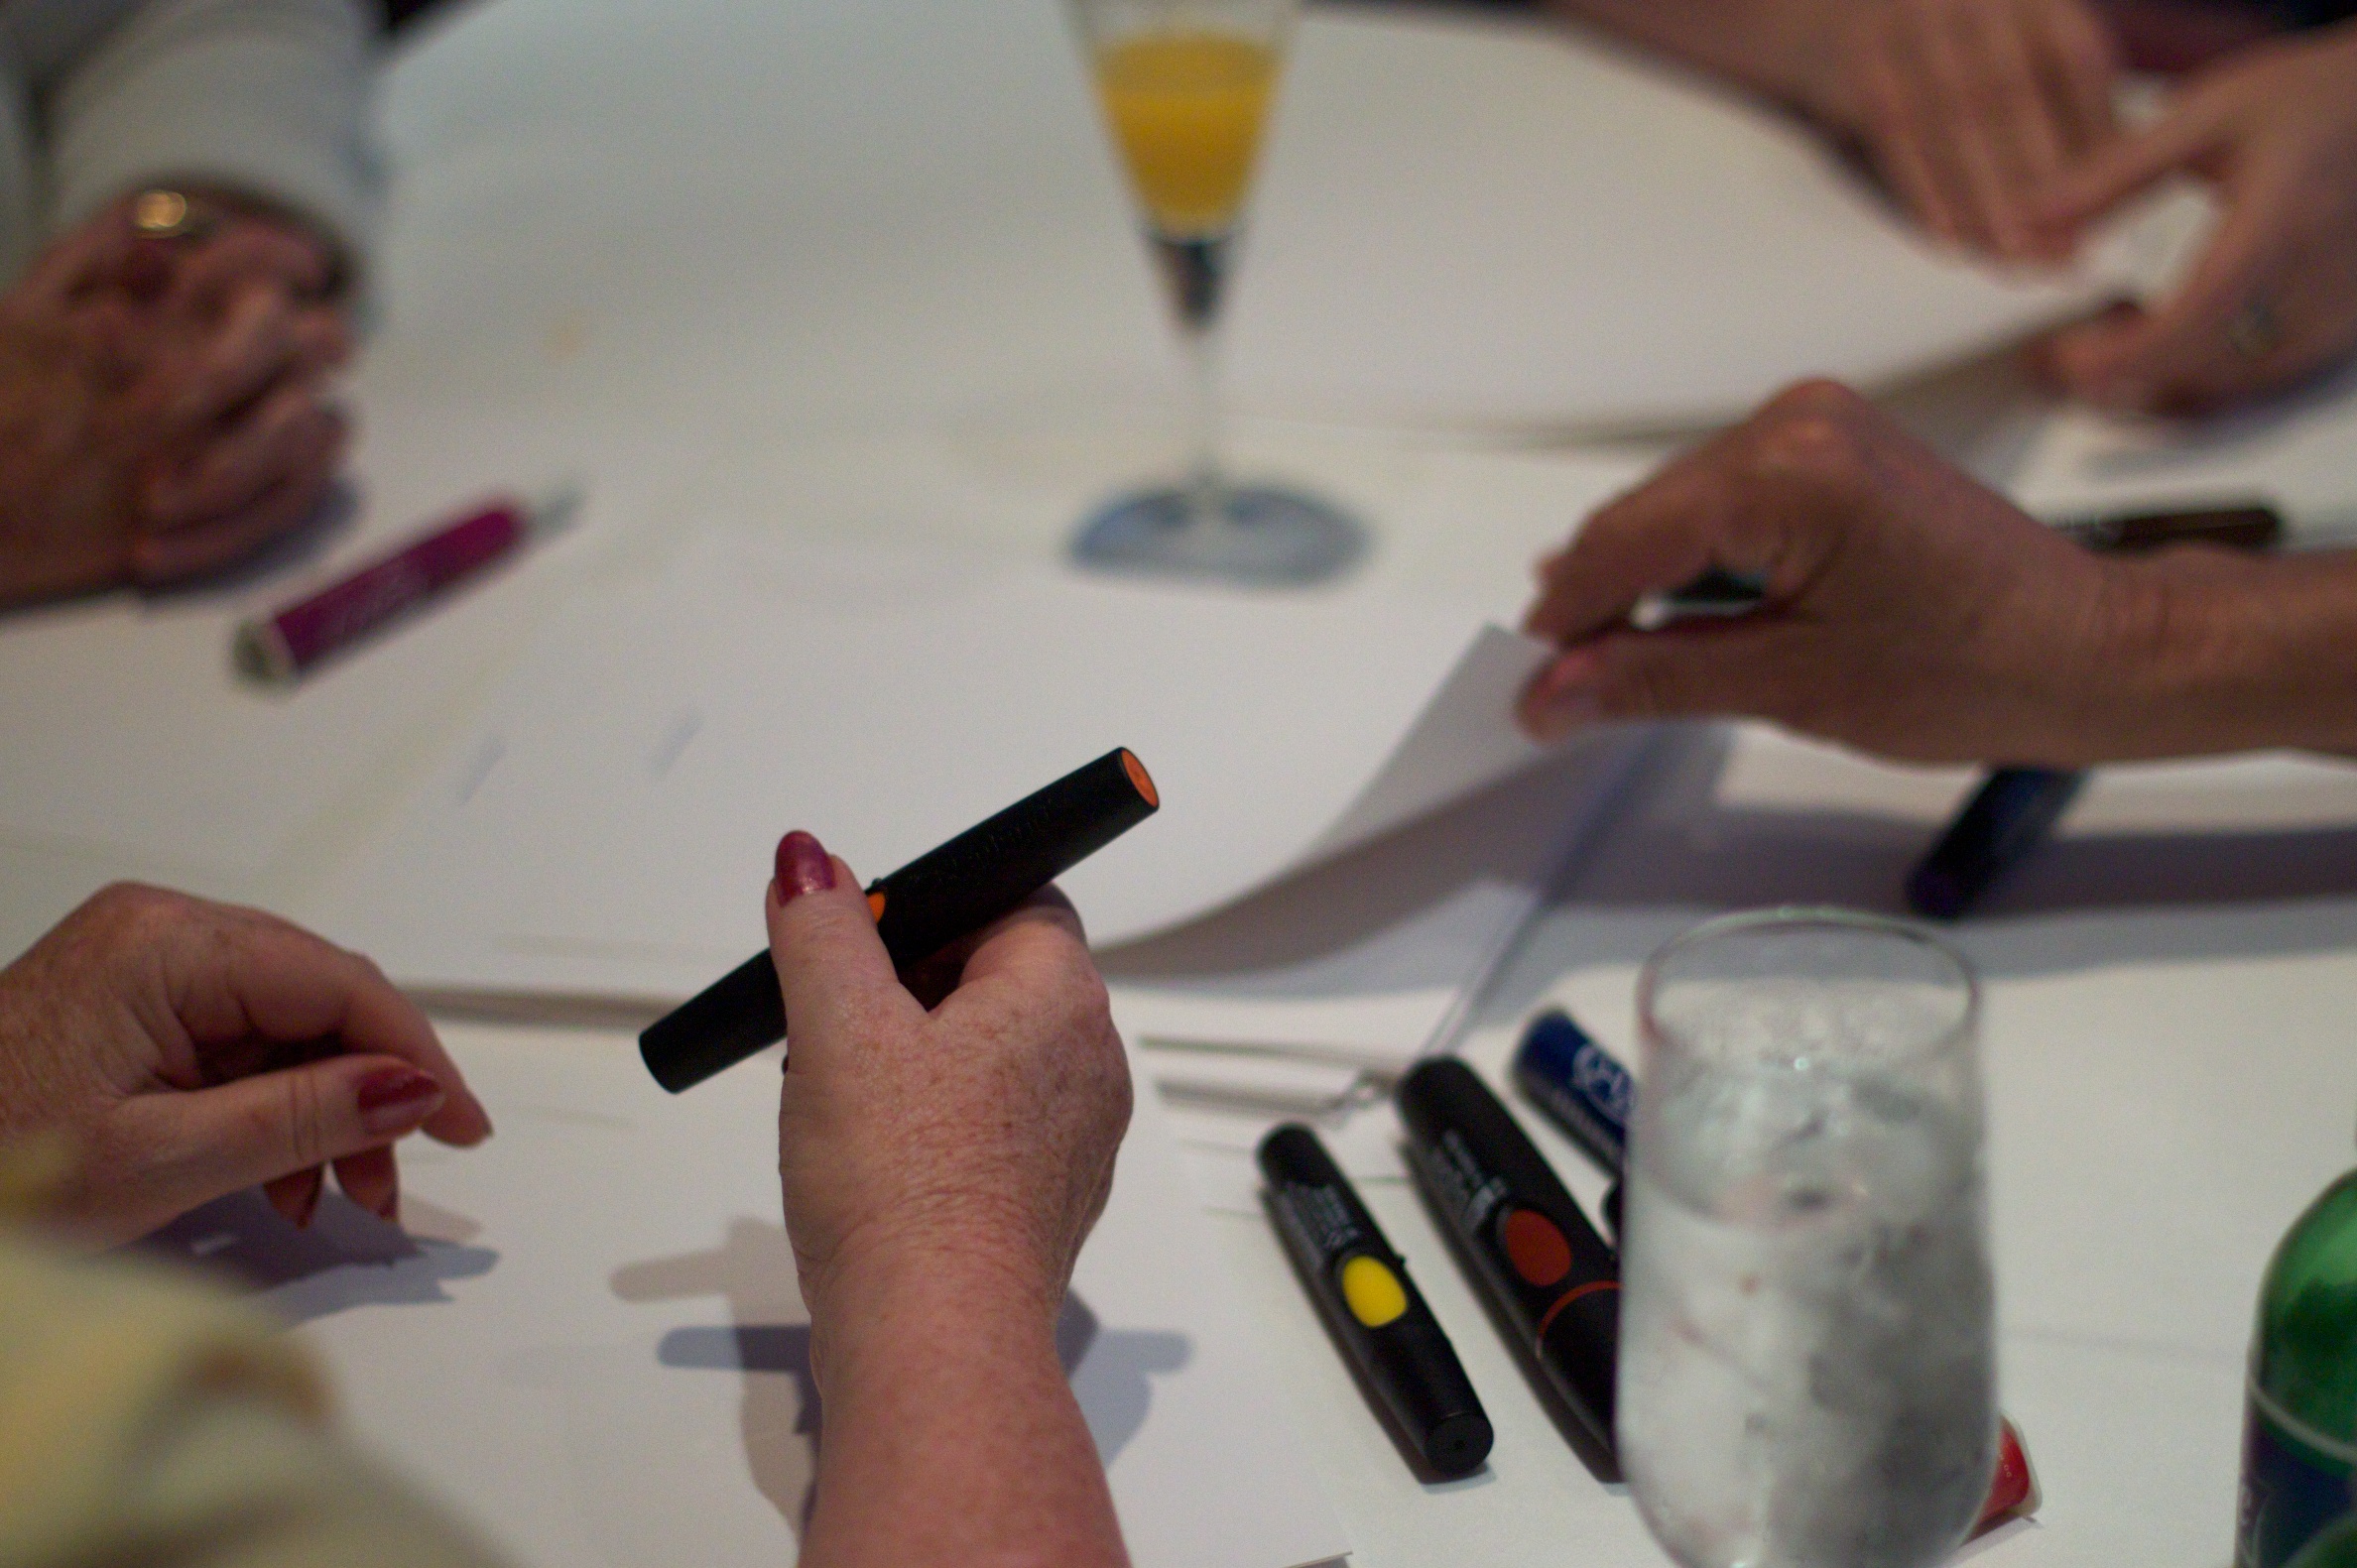
writing, hand, finger, art, design, ifvp2010